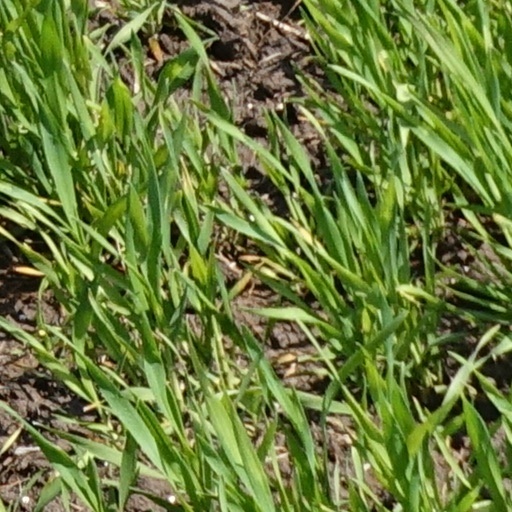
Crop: wheat